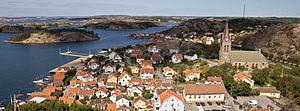
Fjällbacka est une petite ville de Suède, de la commune de Tanum, comté de Västra Götaland. À l'origine un port de pêche, de la côte ouest en face de l'archipel de Fjällbacka. La commune est aujourd'hui principalement une station balnéaire estivale.